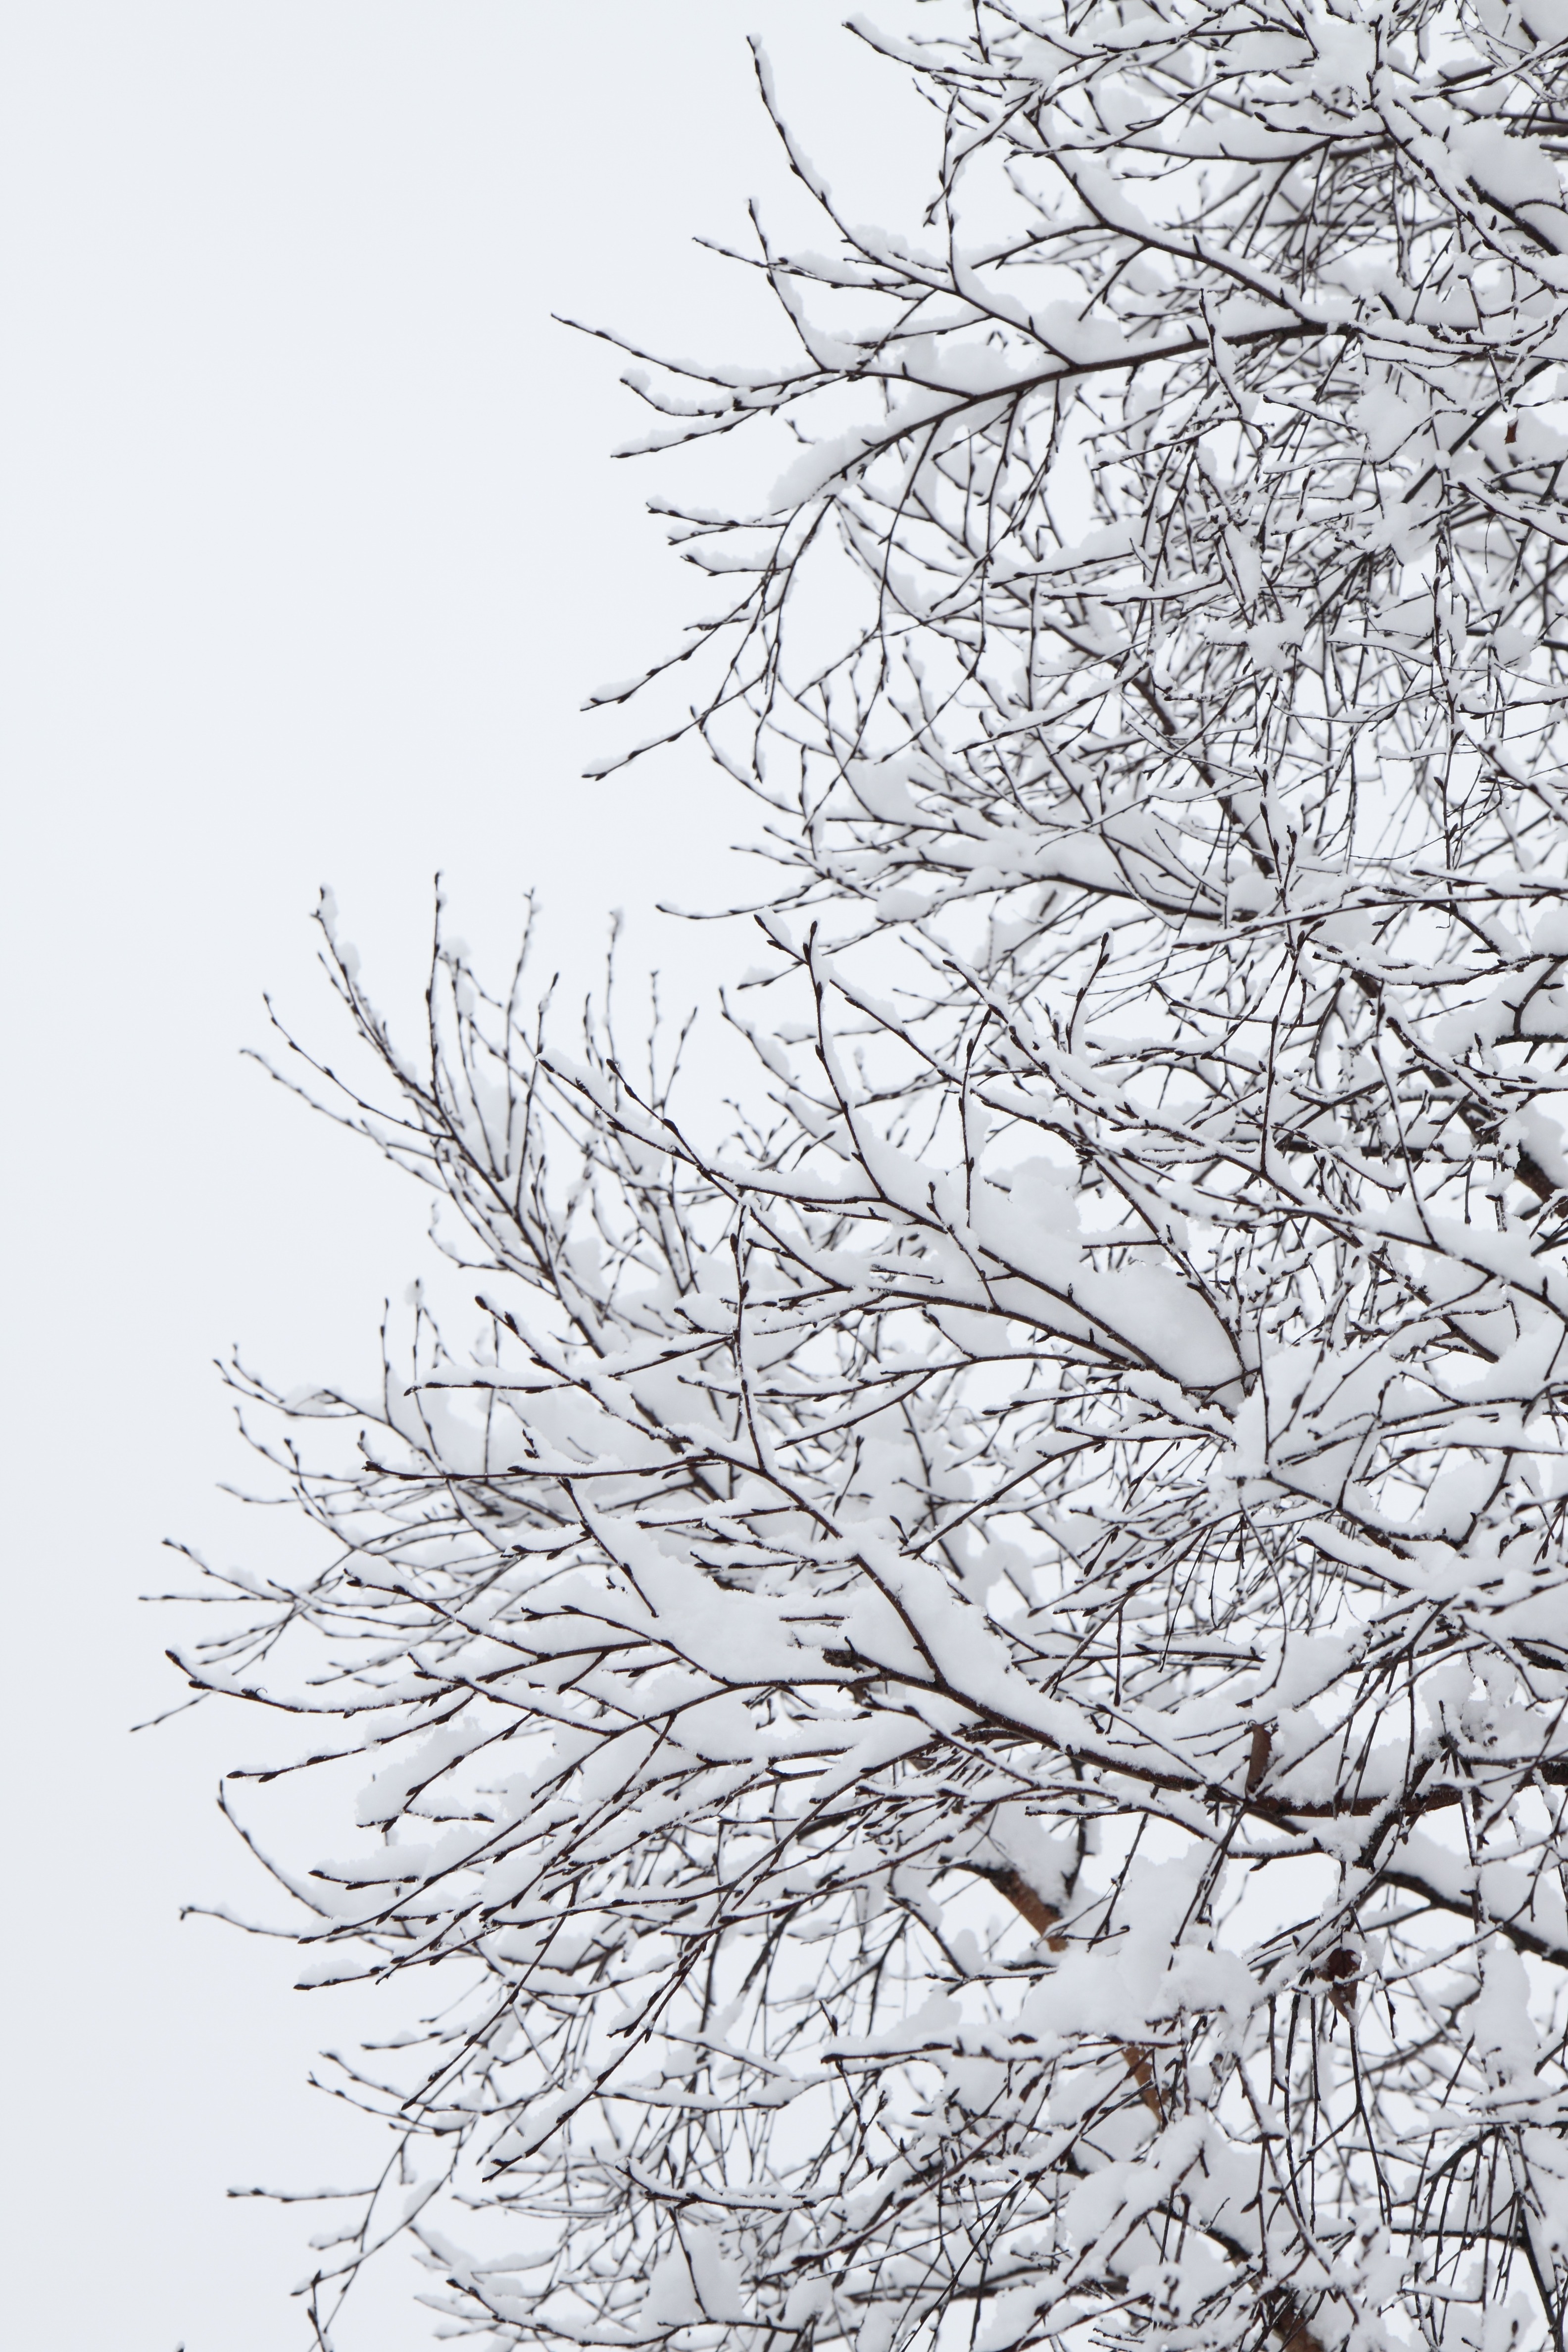
tree, nature, branch, snow, cold, winter, black and white, plant, wood, white, frost, ice, line, snowy, covered, monochrome, season, twig, trees, sketch, drawing, seasonal, frosty, cover, monochrome photography, woody plant